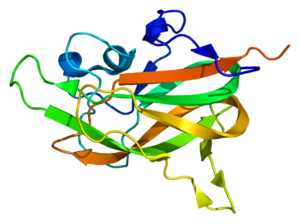
La neuropiline 1 est une protéine transmembranaire. Il s'agit de l'une des deux neuropilines humaines. Son gène est le NRP1 situé sur le chromosome 10 humain.